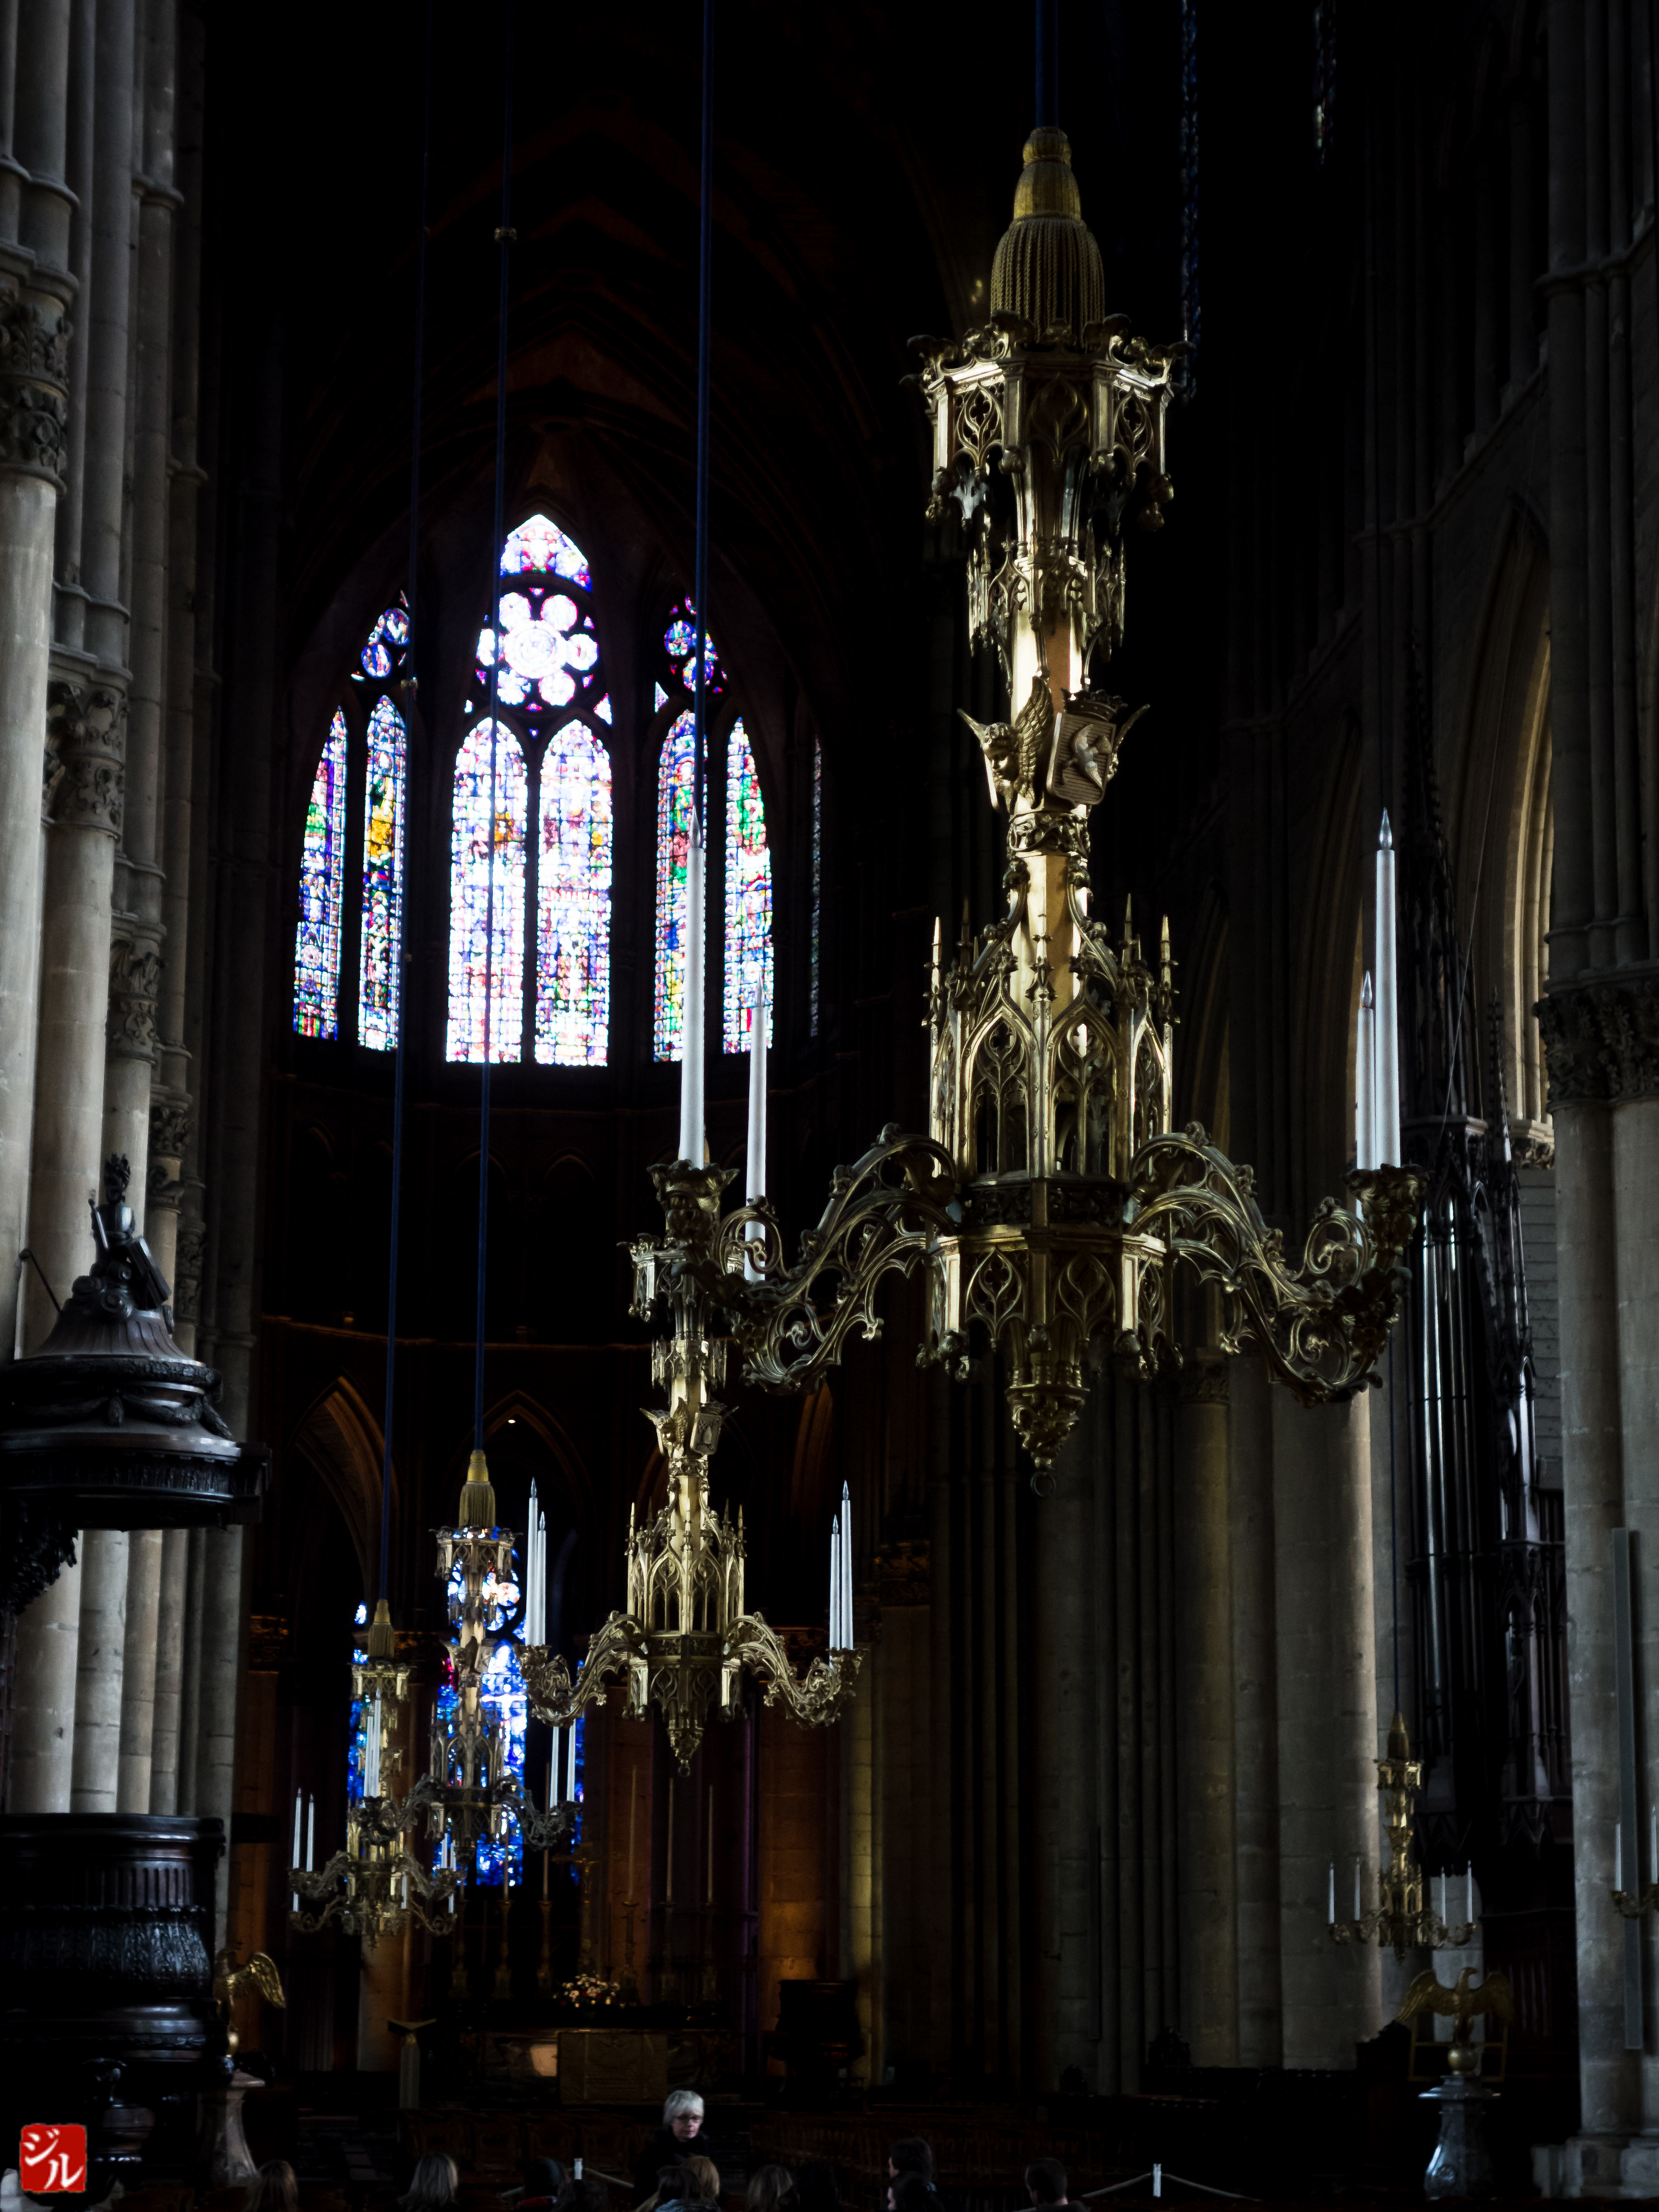
glass, building, church, cathedral, lighting, place of worship, altar, symmetry, basilica, reims, garesconnexion, gothic architecture